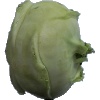
Label: Kohlrabi 1